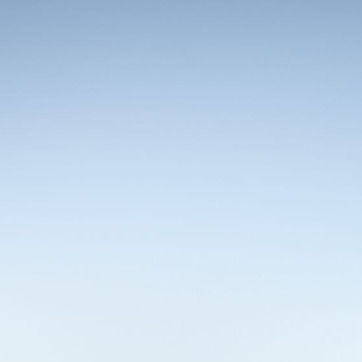
Material: sky